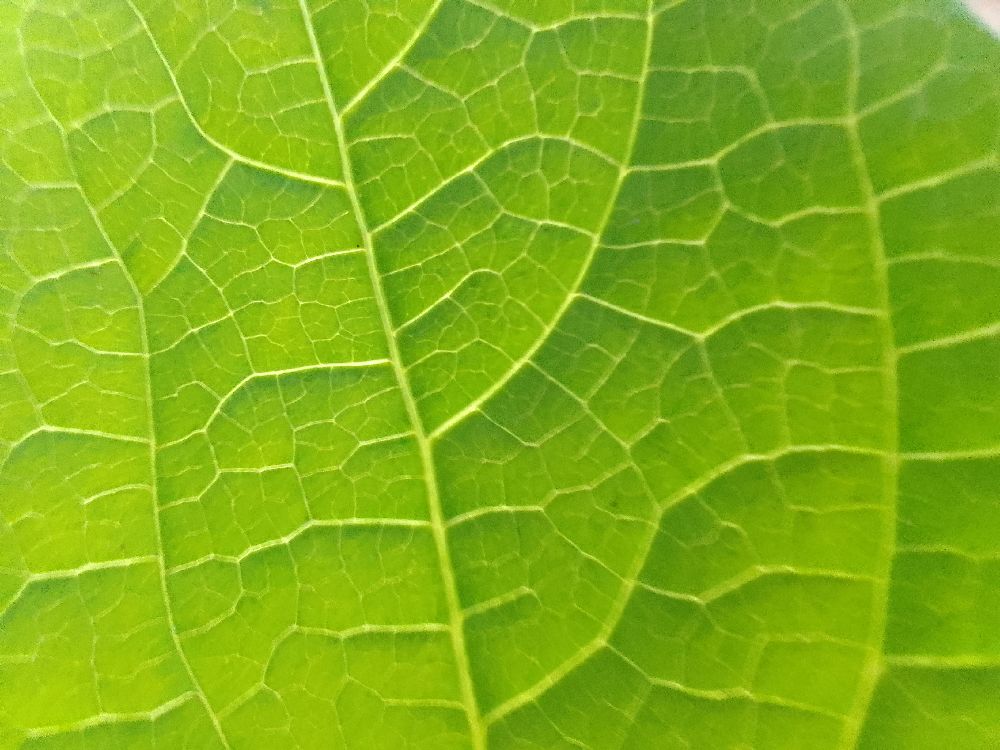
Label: healthy